Raid on Choiseul

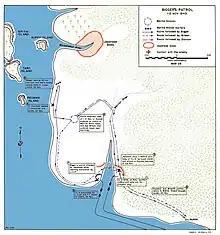
Patrol towards Nukiki and Guppy Island, November 1–2, 1943

Throughout the night, a group of Japanese cut off the two groups. Nevertheless, on 2 November the smaller group was able to re-embark at Nukiki and return to Voza without being detected, while the larger group under Bigger pressed on with its mission after detaching several men to return to the river to request extraction in the afternoon. Coming under fire near Redman Island from a small outpost that was quickly destroyed, Bigger decided to attack his alternate target, the Japanese supply and fuel dump on Guppy Island. From the beach, 143 mortar rounds were fired, setting the base ablaze.